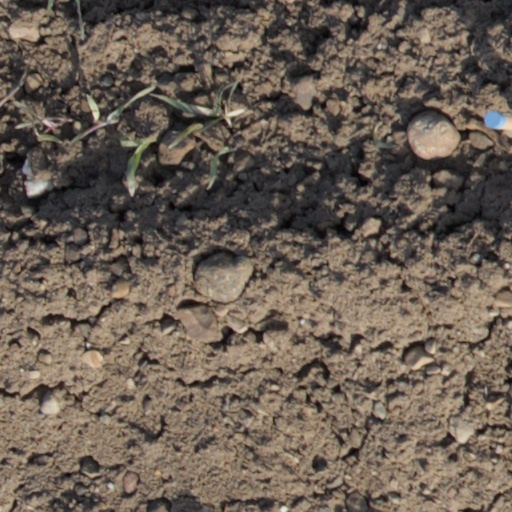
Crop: wheat